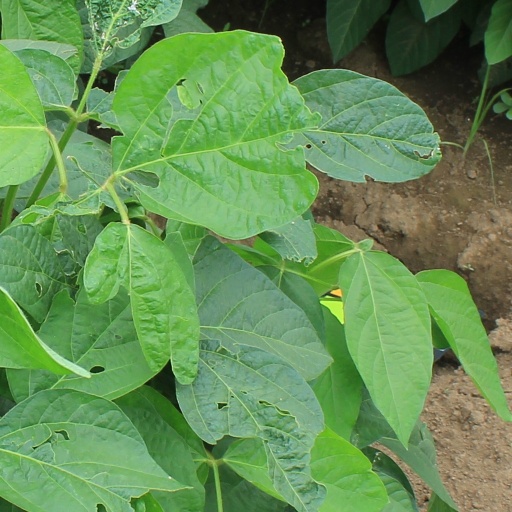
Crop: soybean